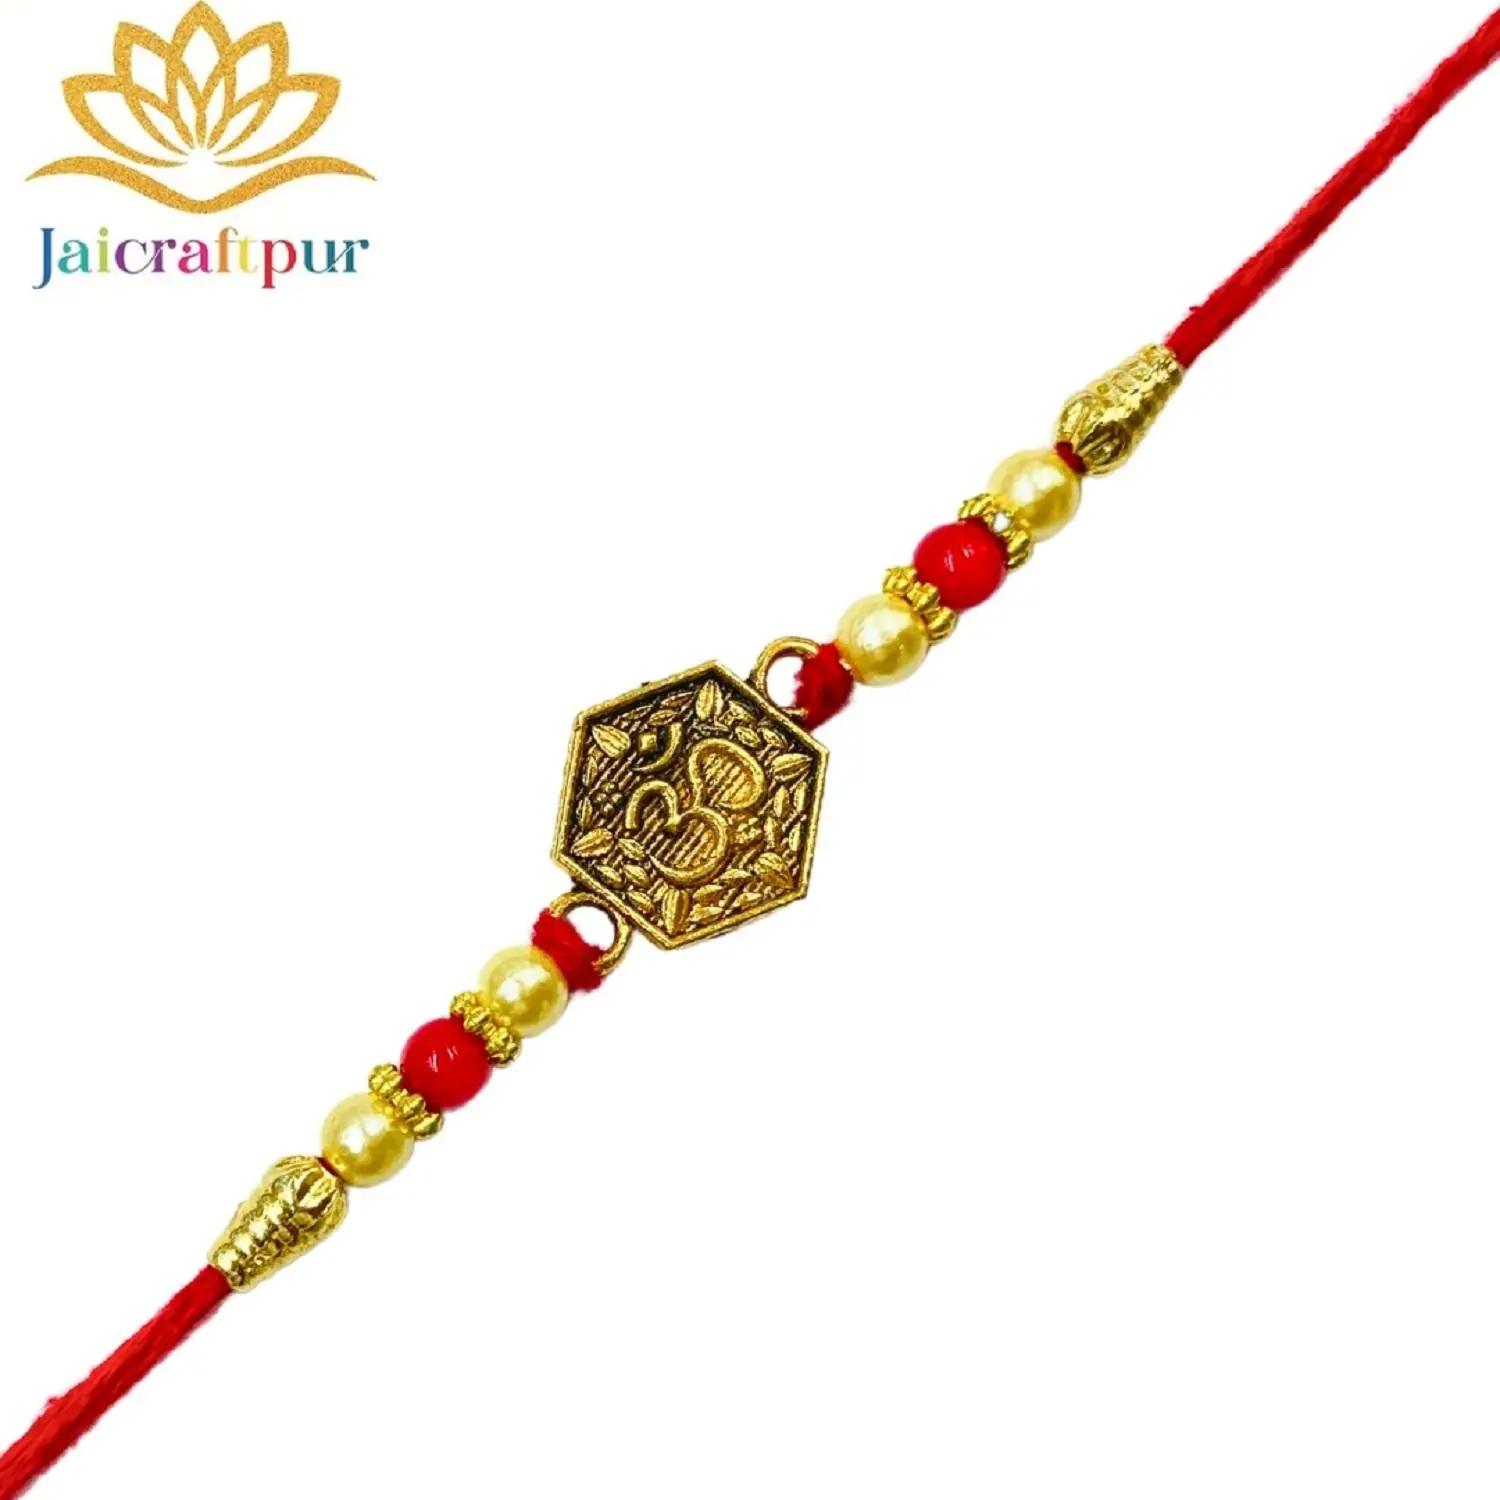
VIBRANCE Traditional Om Rakhi for Raksha Bandhan.
Type: Rakhis
Brand: VIBRANCE
Price: Rs. 249
 Raksha Bhandan is a celebration of the bond between a brother and sister. We specialize in creating unique rakhi designs for every brother and sister. Our rakhi collection ranges from traditional to modern designs, all of which are handcrafted with love and care. We strive to make each Raksha Bhandan special for our customers by providing the perfect rakhi for their loved ones. With our wide range of designs and styles, you can find the perfect rakhi for your brother or sister. Shop with us today to make your Raksha Bhandan magical. The design of the delivered product or parts of it may vary slightly from what is shown in the image.
Features: Hand crafted pearl and crystal studded rakhi Multicolor Rakhi,Special Multi colour Designer Rakhi for Brother / Bhabhi / Kids,Includes roli chawal and free greeting card,Rakshabandhan Special Card,Comes with Roli Chawal & Best Wishes Greeting Card in best packaging